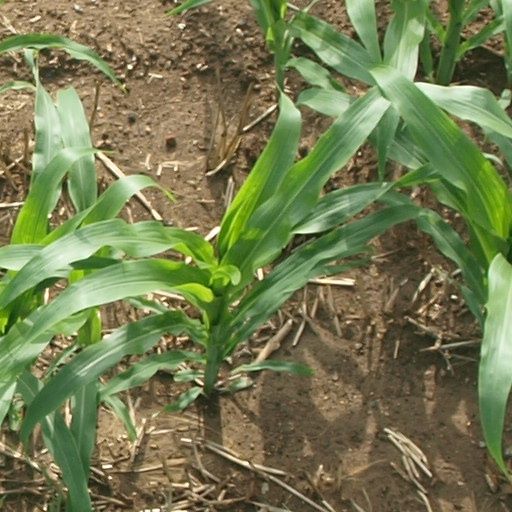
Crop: maize; corn